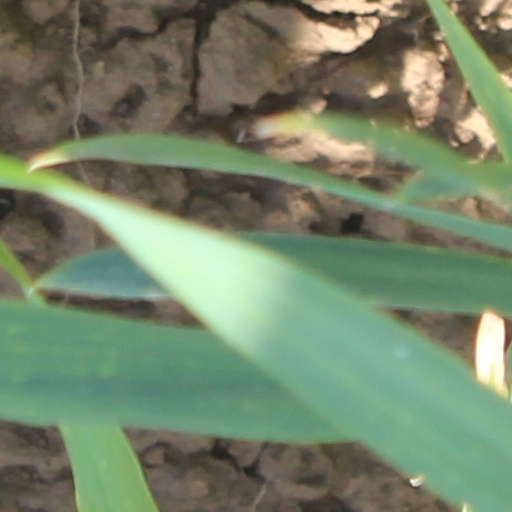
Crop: wheat